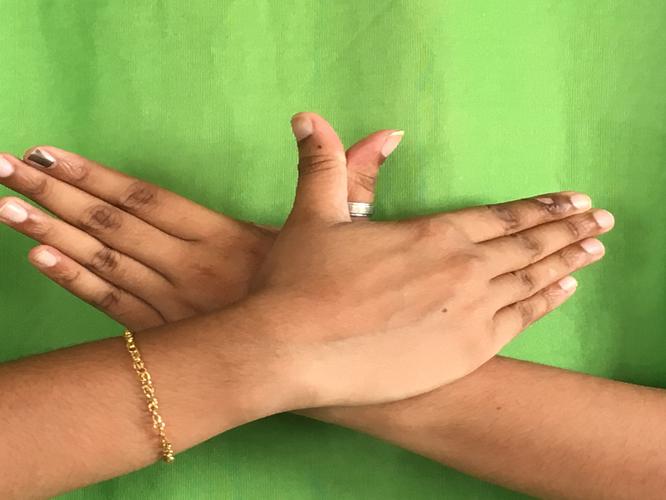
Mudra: Garuda
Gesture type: double_hand